John Baring (1730–1816)

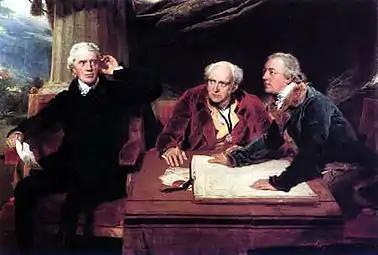
John Baring (centre) with his brother Sir Francis Baring, 1st Baronet (left), and Charles Wall (right). Painting by Thomas Lawrence.

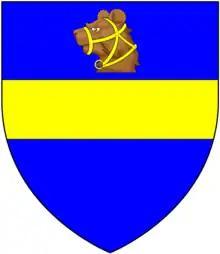
Canting arms of Baring: "Azure, a fesse or in chief a bear's head proper muzzled and ringed of the second"

John Baring (5 October 1730 – 29 January 1816) of Mount Radford House, Exeter, Devon, was an English merchant banker and MP.